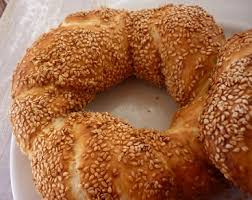
Yemek: simit